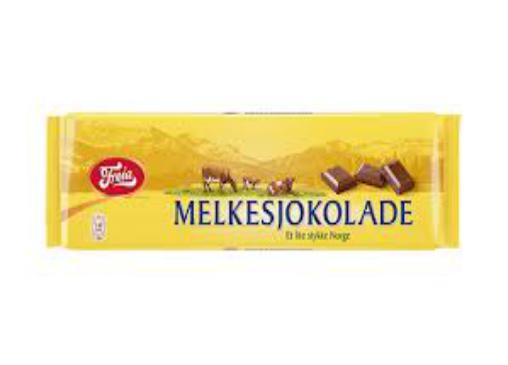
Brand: Freia
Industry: Food